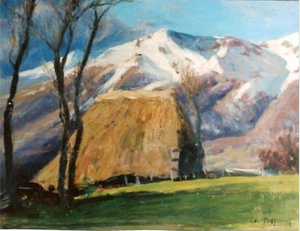
Vue d'un buron dans les Monts d'Auvergne, près de Raymond, Mandailles, Cantal, France. Peinture à l'huile de Charles Jaffeux (1902-1941),
Mandailles-Saint-Julien est une commune française, située dans le département du Cantal en région Auvergne-Rhône-Alpes
Un buron est un bâtiment en pierre, couvert de lauzes ou d'ardoises, que l'on trouve sur les « montagnes », pâturages en altitude que les éleveurs de vallée possèdent et exploitent de façon saisonnière dans les monts du Cantal, l'Aubrac, le Cézallier et les monts Dore. Ils servent à abriter la fabrication du fromage : le cantal, le laguiole ou fourme d'Aubrac, le saint-nectaire lors de l’estive, et à loger les buronniers.
La Jordanne est une rivière française du Massif central qui coule dans le département du Cantal. C'est, avec l'Authre, l'un des deux plus importants affluents de la Cère, donc un sous-affluent de la Dordogne.